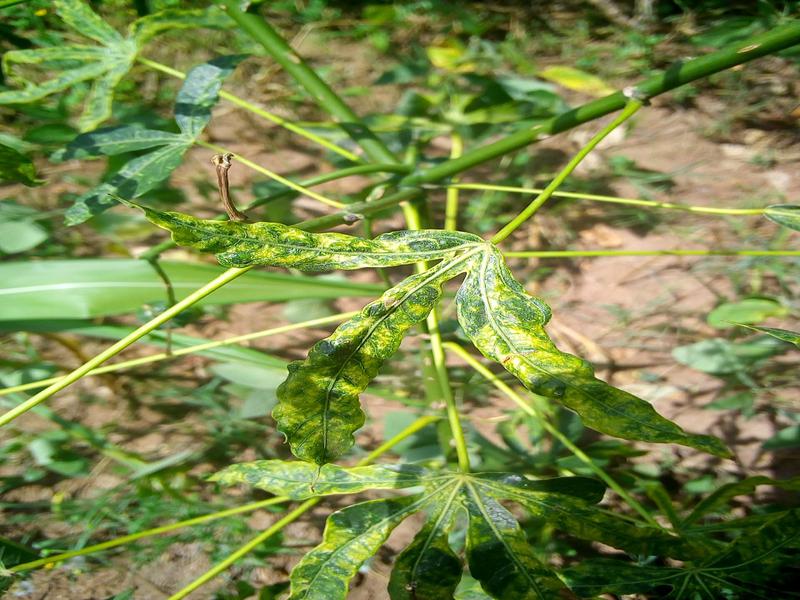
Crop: cassava
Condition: mosaic_disease